Paul Kossoff

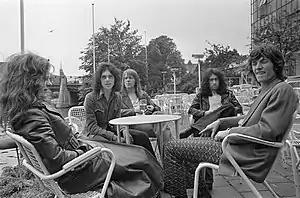
Free in Amsterdam in 1970: Paul Kossoff, Andy Fraser, Simon Kirke, Paul Rodgers and Steve Winwood

In April 1968, Kossoff and Kirke teamed up with Paul Rodgers (vocals) and Andy Fraser (bass) to form Free. They toured for two years, during which they recorded two albums: "Tons of Sobs" (1968) and "Free" (1969). Both albums showcased the band's blues- and soul-influenced sound, a style that was in contrast to some of their progressive and heavier counterparts at the time.